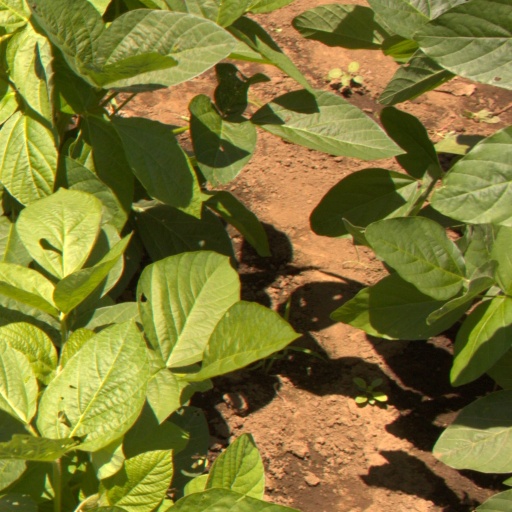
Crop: soybean